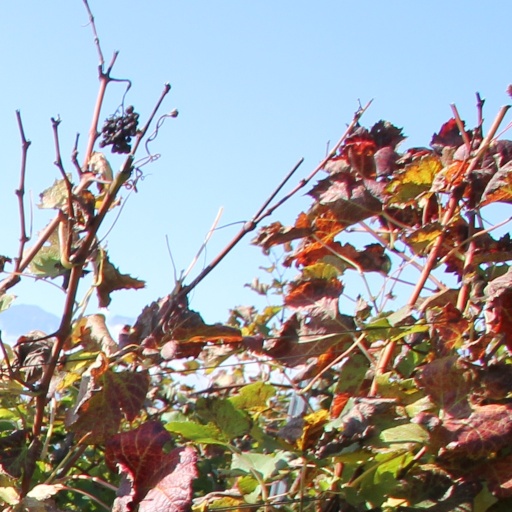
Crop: grape